1988 Australian Sports Car Championship

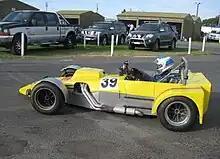
Jim Doig (ASP) placed 18th in the championship. Driver and car are pictured in 2016.

A fifth round, scheduled to be held at Calder Park, did not take place.